Pedro Calungsod

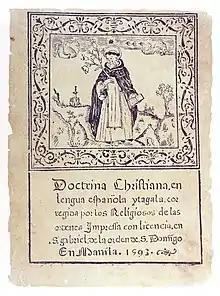
Calungsod is often portrayed holding a Catechism book, notably the "Doctrina Christiana". Only known surviving copy by Fray Juan de Plasencia. Library of Congress, Washington, D.C. Circa 1590s.

It is not known what Calungsod looked like, as no contemporary depictions survive. The writer Alcina, who was a contemporary of Pedro Calungsod, described the male Visayan "indios" of his time as usually more corpulent, better built, and somewhat taller than the Tagalogs in Luzon; that their skin was light brown; that their faces were usually round and of fine proportions; that their noses were flat; that their eyes and hair were black; that they – especially the youth – wore their hair a little bit longer; and that they already started to wear "camisas" (shirts) and "calzones" (knee-breeches). Pedro Chirino, S.J., who also worked in the Visayas in the 1590s, similarly described the Visayans as well-built, of pleasing countenance and light-skinned.